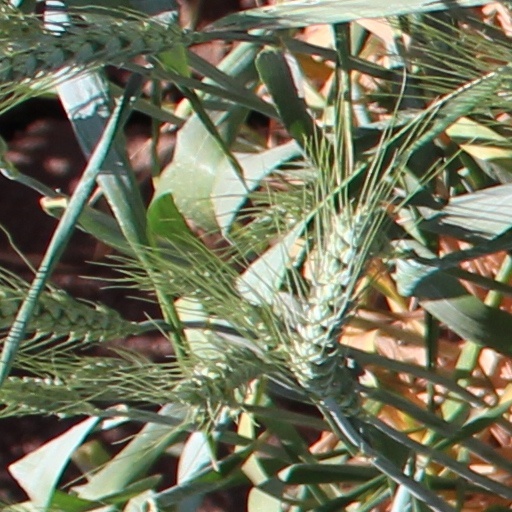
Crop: wheat